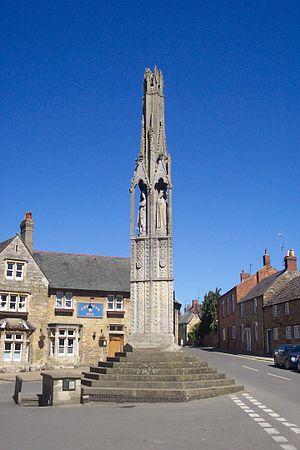
Les croix d'Éléonore sont une série de douze croix érigées à la fin du XIIIᵉ siècle par le roi d'Angleterre Édouard Iᵉʳ en mémoire de sa femme, Éléonore de Castille, marquant les emplacements où son cortège funéraire s'est arrêté pour la nuit lors du transport de sa dépouille à Londres.